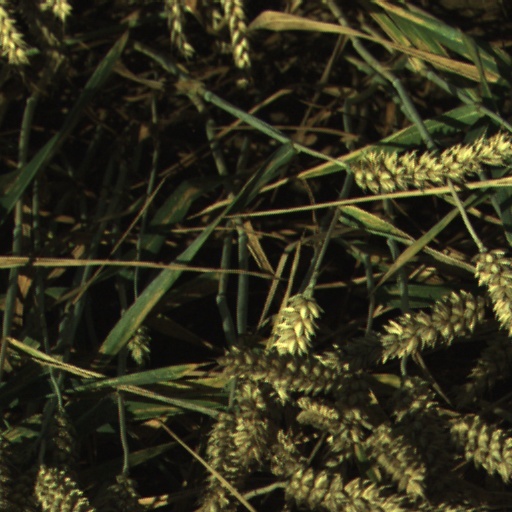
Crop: wheat